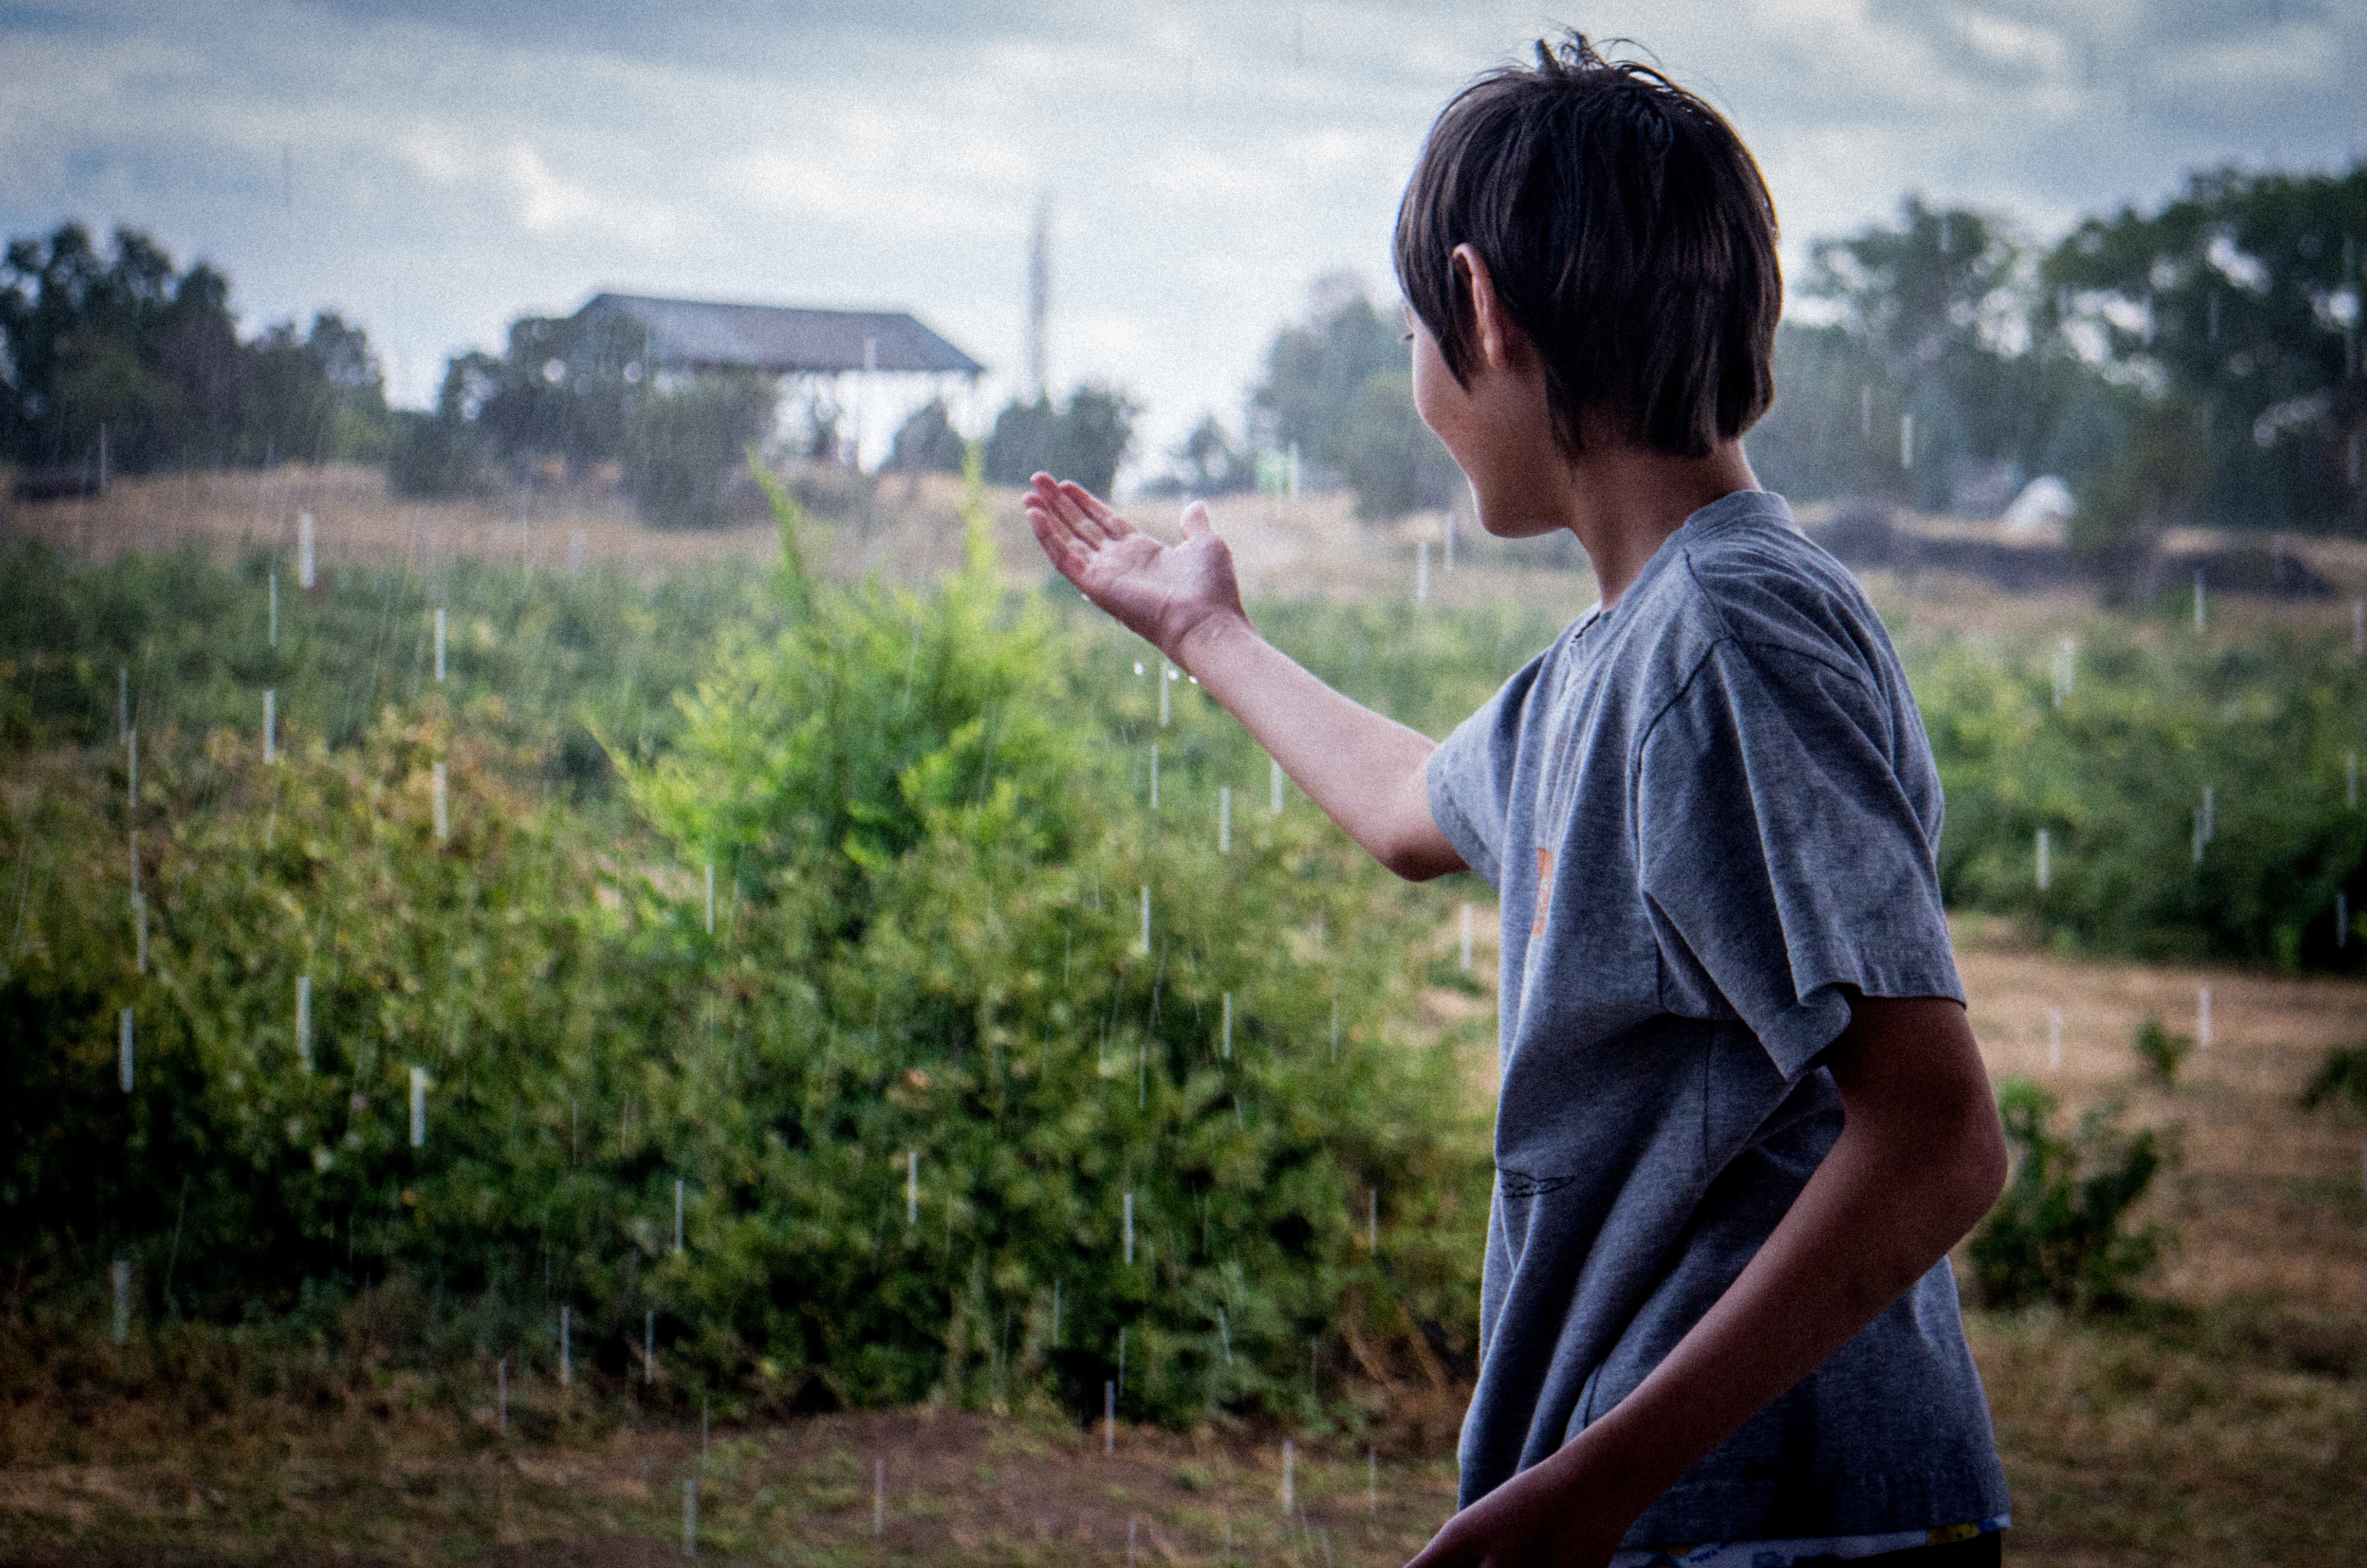
grass, people, farm, male, child, agriculture, rural area